Hugo Dolmestch

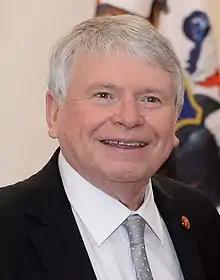

Hugo Enrique Dolmestch Urra (born 1 December 1944) is a Chilean lawyer, judge, and teacher. He was a Minister of the Supreme Court of Chile, and was its President from 2016 to 2018.